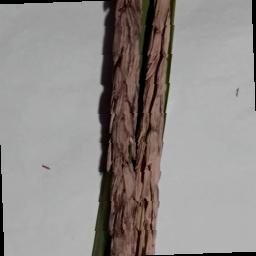
Label: Rice___Neck_Blast